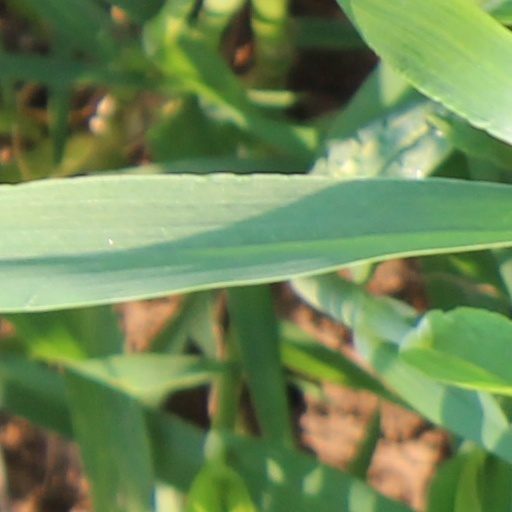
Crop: wheat